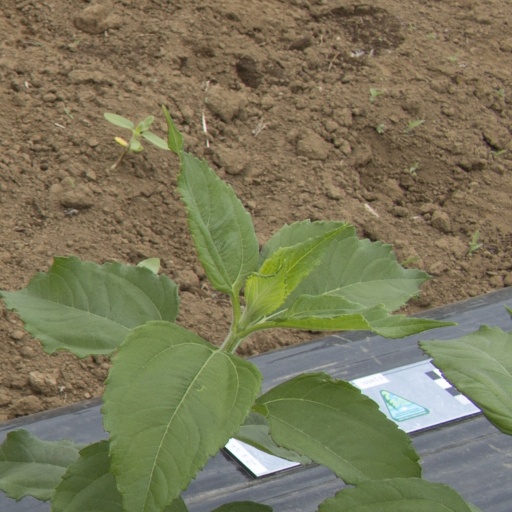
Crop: Jerusalem artichoke